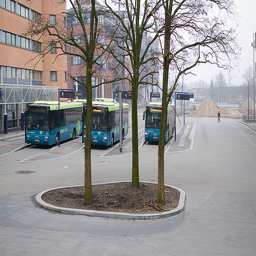
a couple of buses are parked in a lot
there are three buses that are stopped here together
A group of three buses driving down a street.
Three buses in a station by brick buildings in a city.
Thee city buses are parked in lanes in front of a large building.